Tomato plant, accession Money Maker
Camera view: vertical (180 deg); turntable rotation: 270 degrees
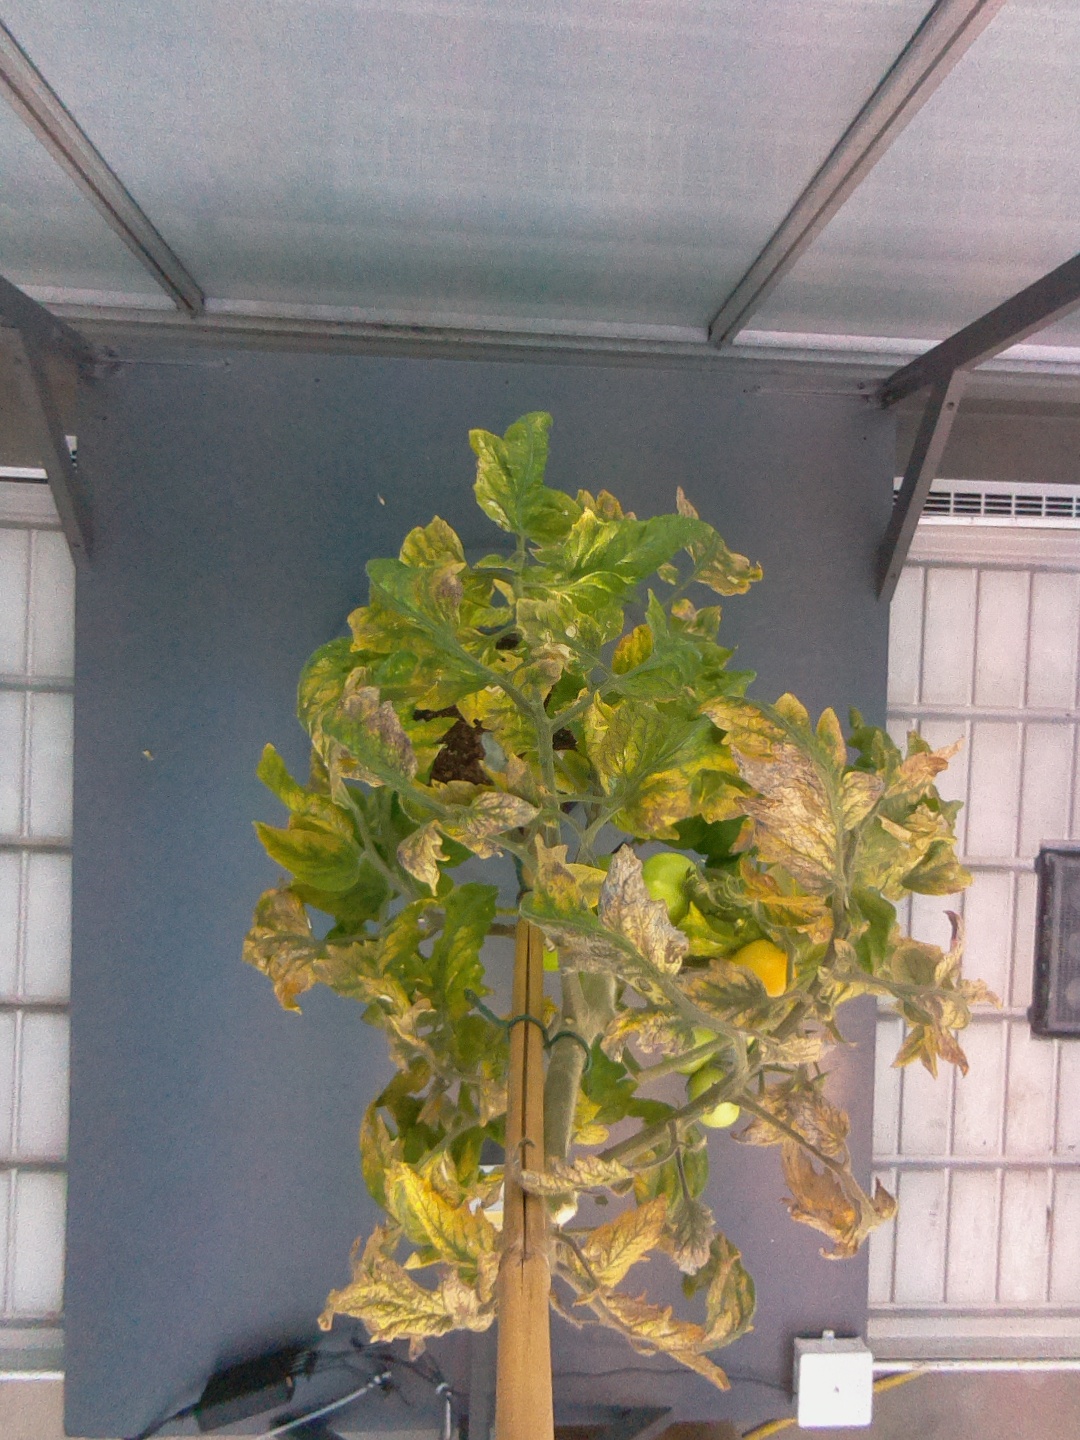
BBCH growth stage 80: fruits start showing typical ripe color (orange -> red)